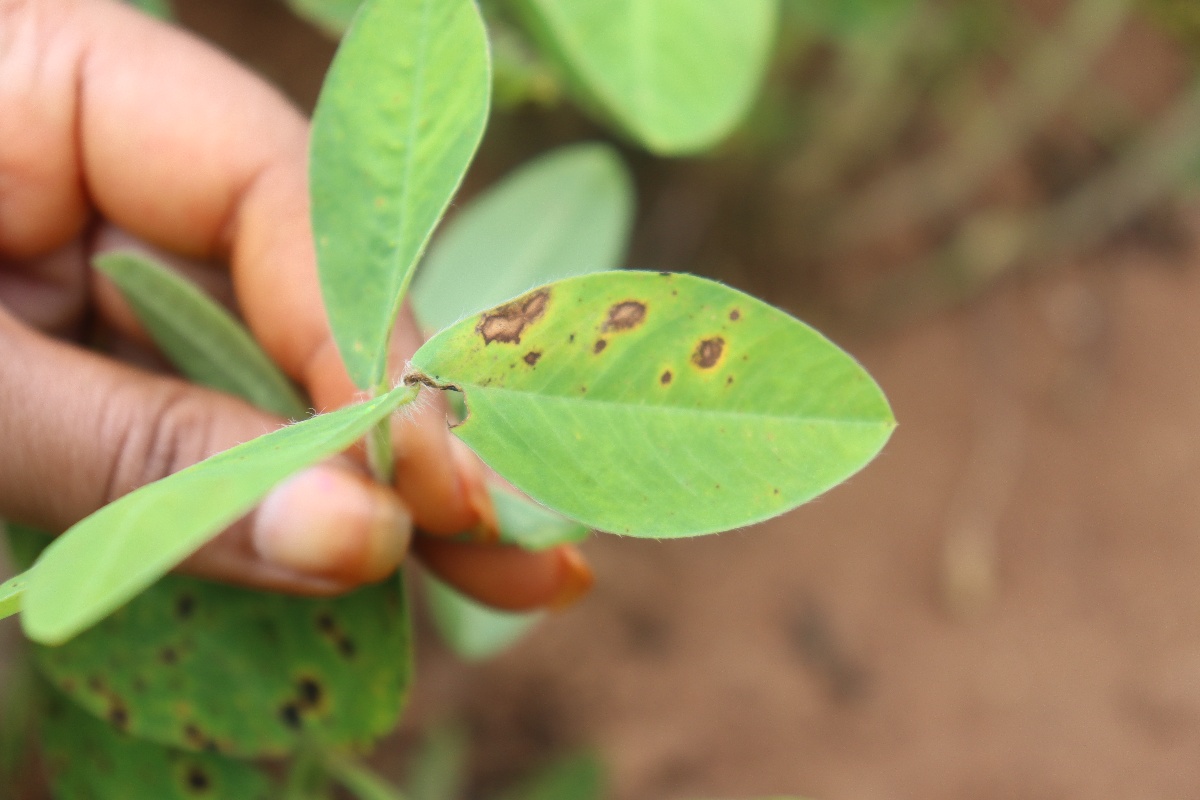
Label: late leaf spot